Anne Gobi

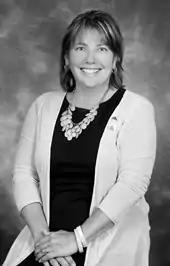
Official portrait of Senator Gobi

On June 5, 2023, Gobi was appointed by Governor Maura Healey to serve as Massachusetts' first Director of Rural Affairs. Just a month after Gobi took office, floods devastated farms across Western Massachusetts; causing nearly $15 million in damages.